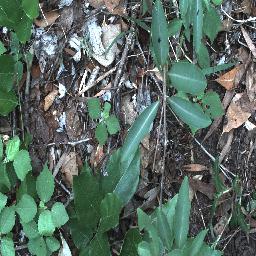
Label: rubber_vine